Chipo Matimba

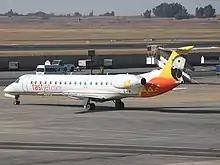
Matimba currently flies for Fastjet Zimbabwe

Matimba earned her wings in 1996, becoming the Air Force's first female combat pilot two years later. After leaving the military, she became one of the only women pilots for Air Zimbabwe, where she served as a captain flying the Airbus A320.